East Dean and Friston

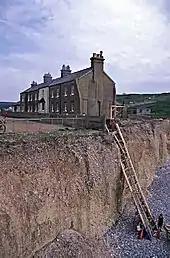
Birling Gap (2001)

East Dean and Friston, which has its own parish council, is part of the electoral ward called East Dean. This ward had a population at the 2011 Census of 2,258.